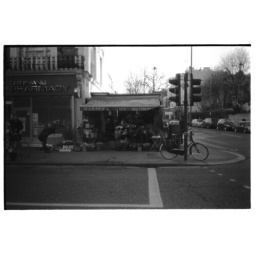
Some cute flower shop in Notting Hill